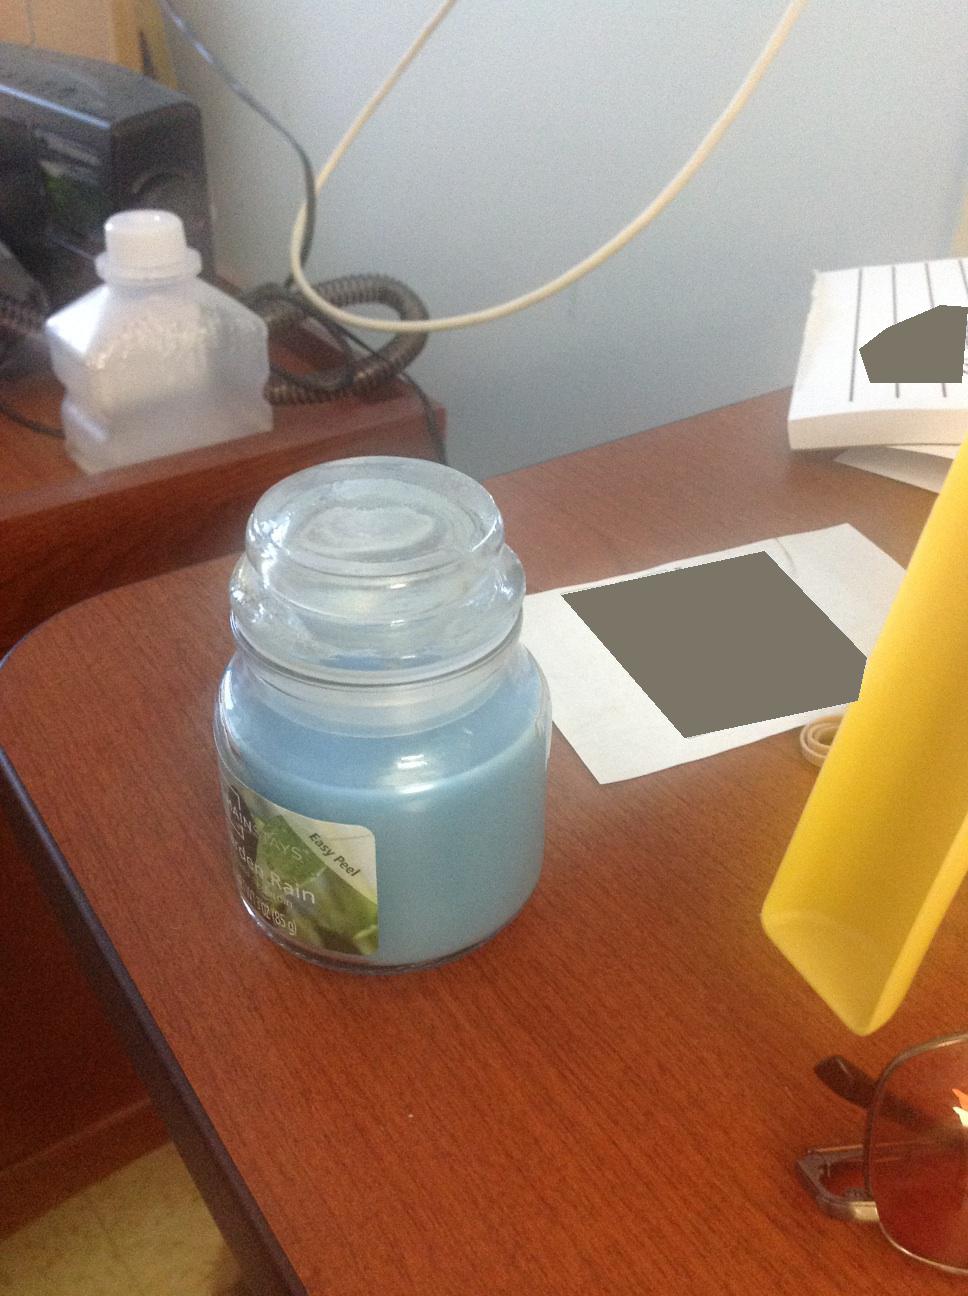Question: Is this my blue candle?
Answer: yes